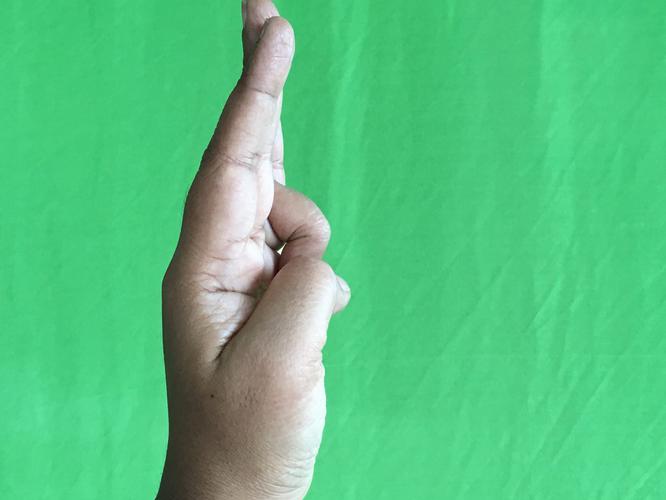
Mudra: Mayura
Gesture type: single_hand